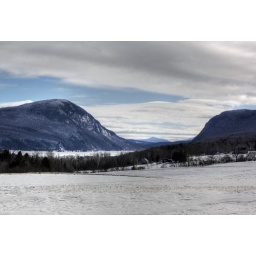
Mount Pisgah. You can see Lake Willoughby as the white field under Pisgah. Mount Hor is on the right.